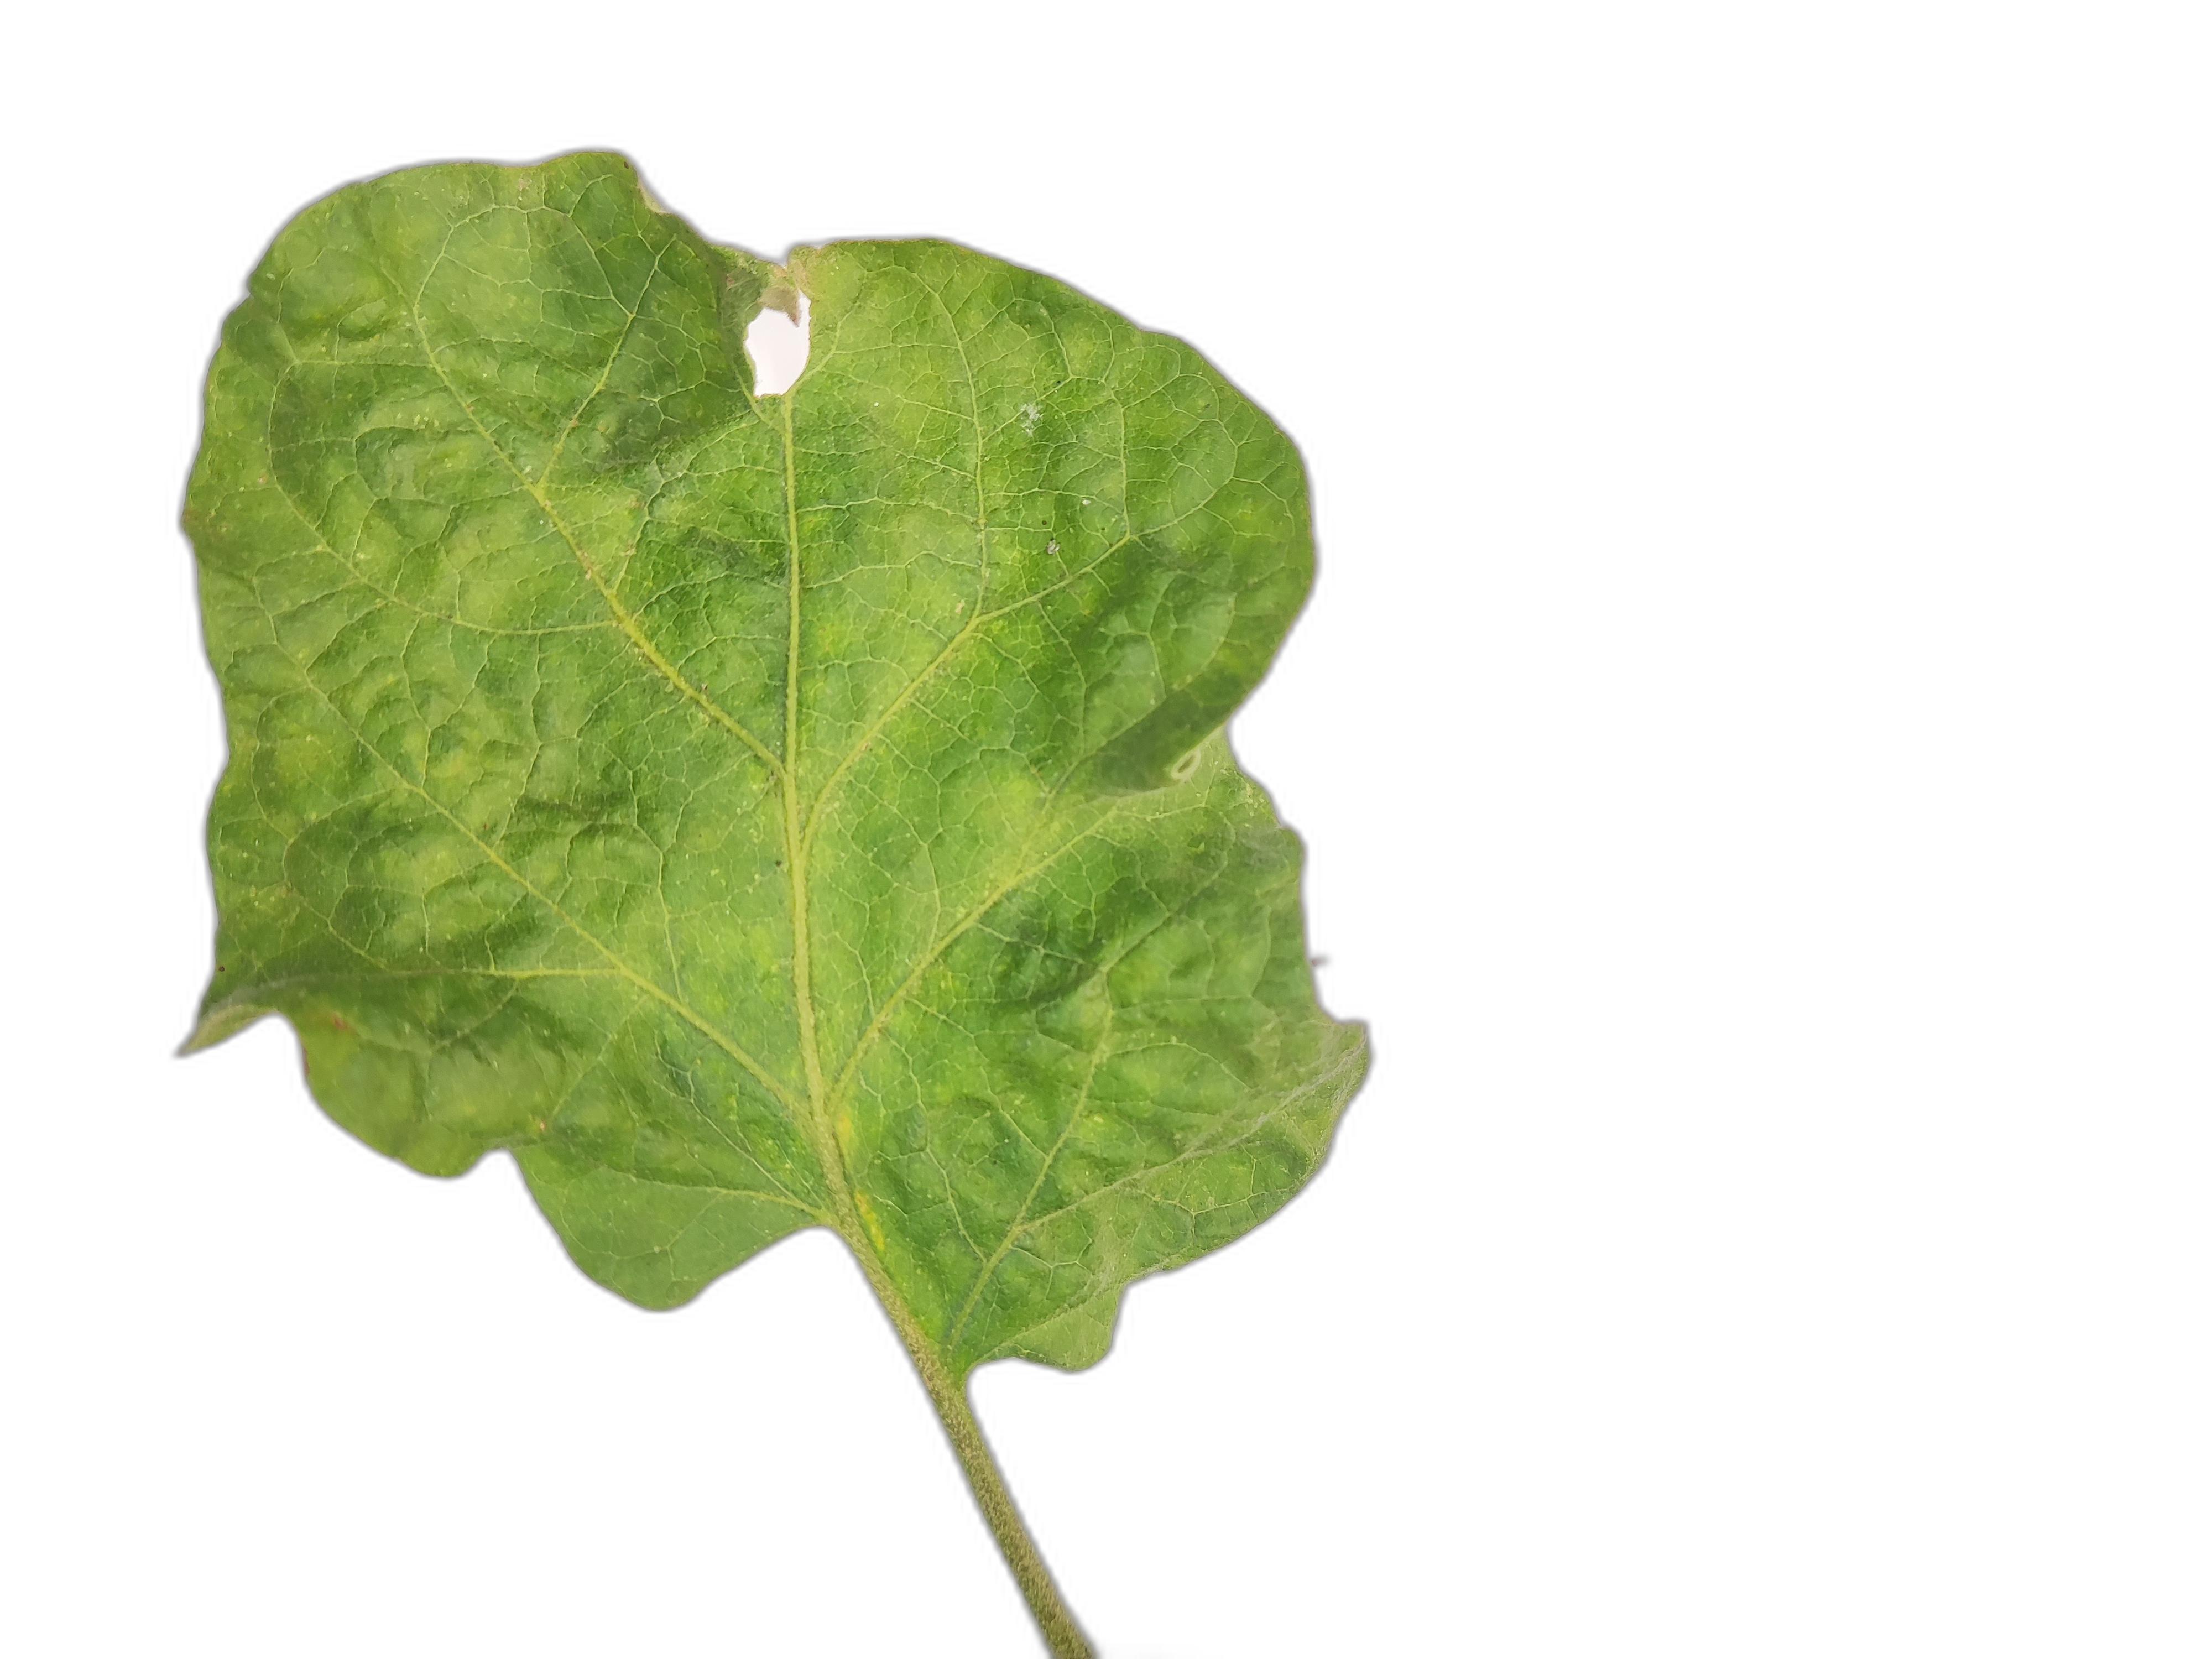
Label: Healthy Leaf